George Burt (Britain)

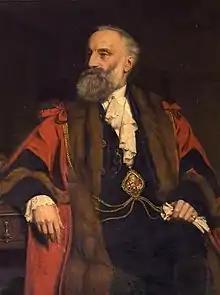
George Burt

George Burt (2 October 1816 – 18 April 1894) was a public-works contractor and businessman from Swanage, England, who managed the construction company Mowlem, that was founded by his uncle John Mowlem.